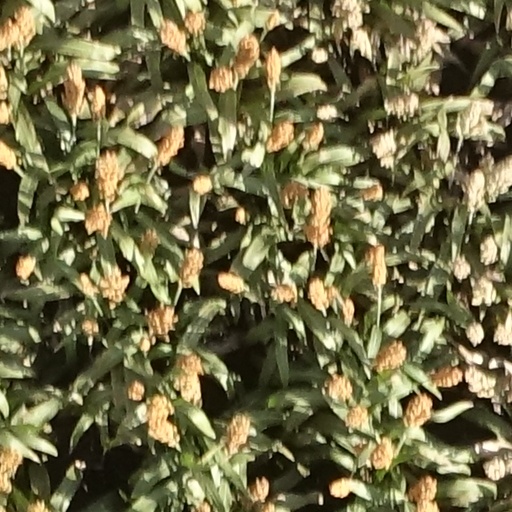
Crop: sorghum